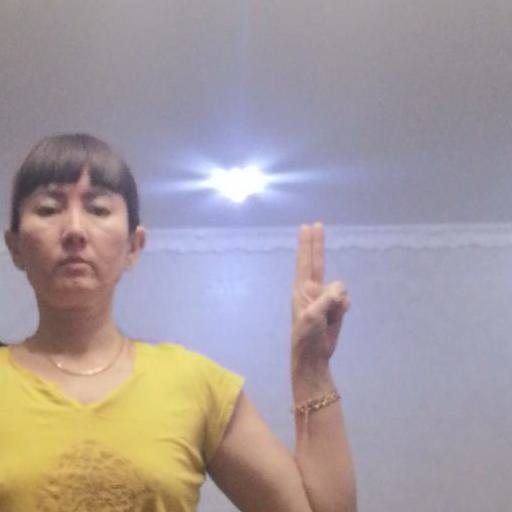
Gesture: two_up